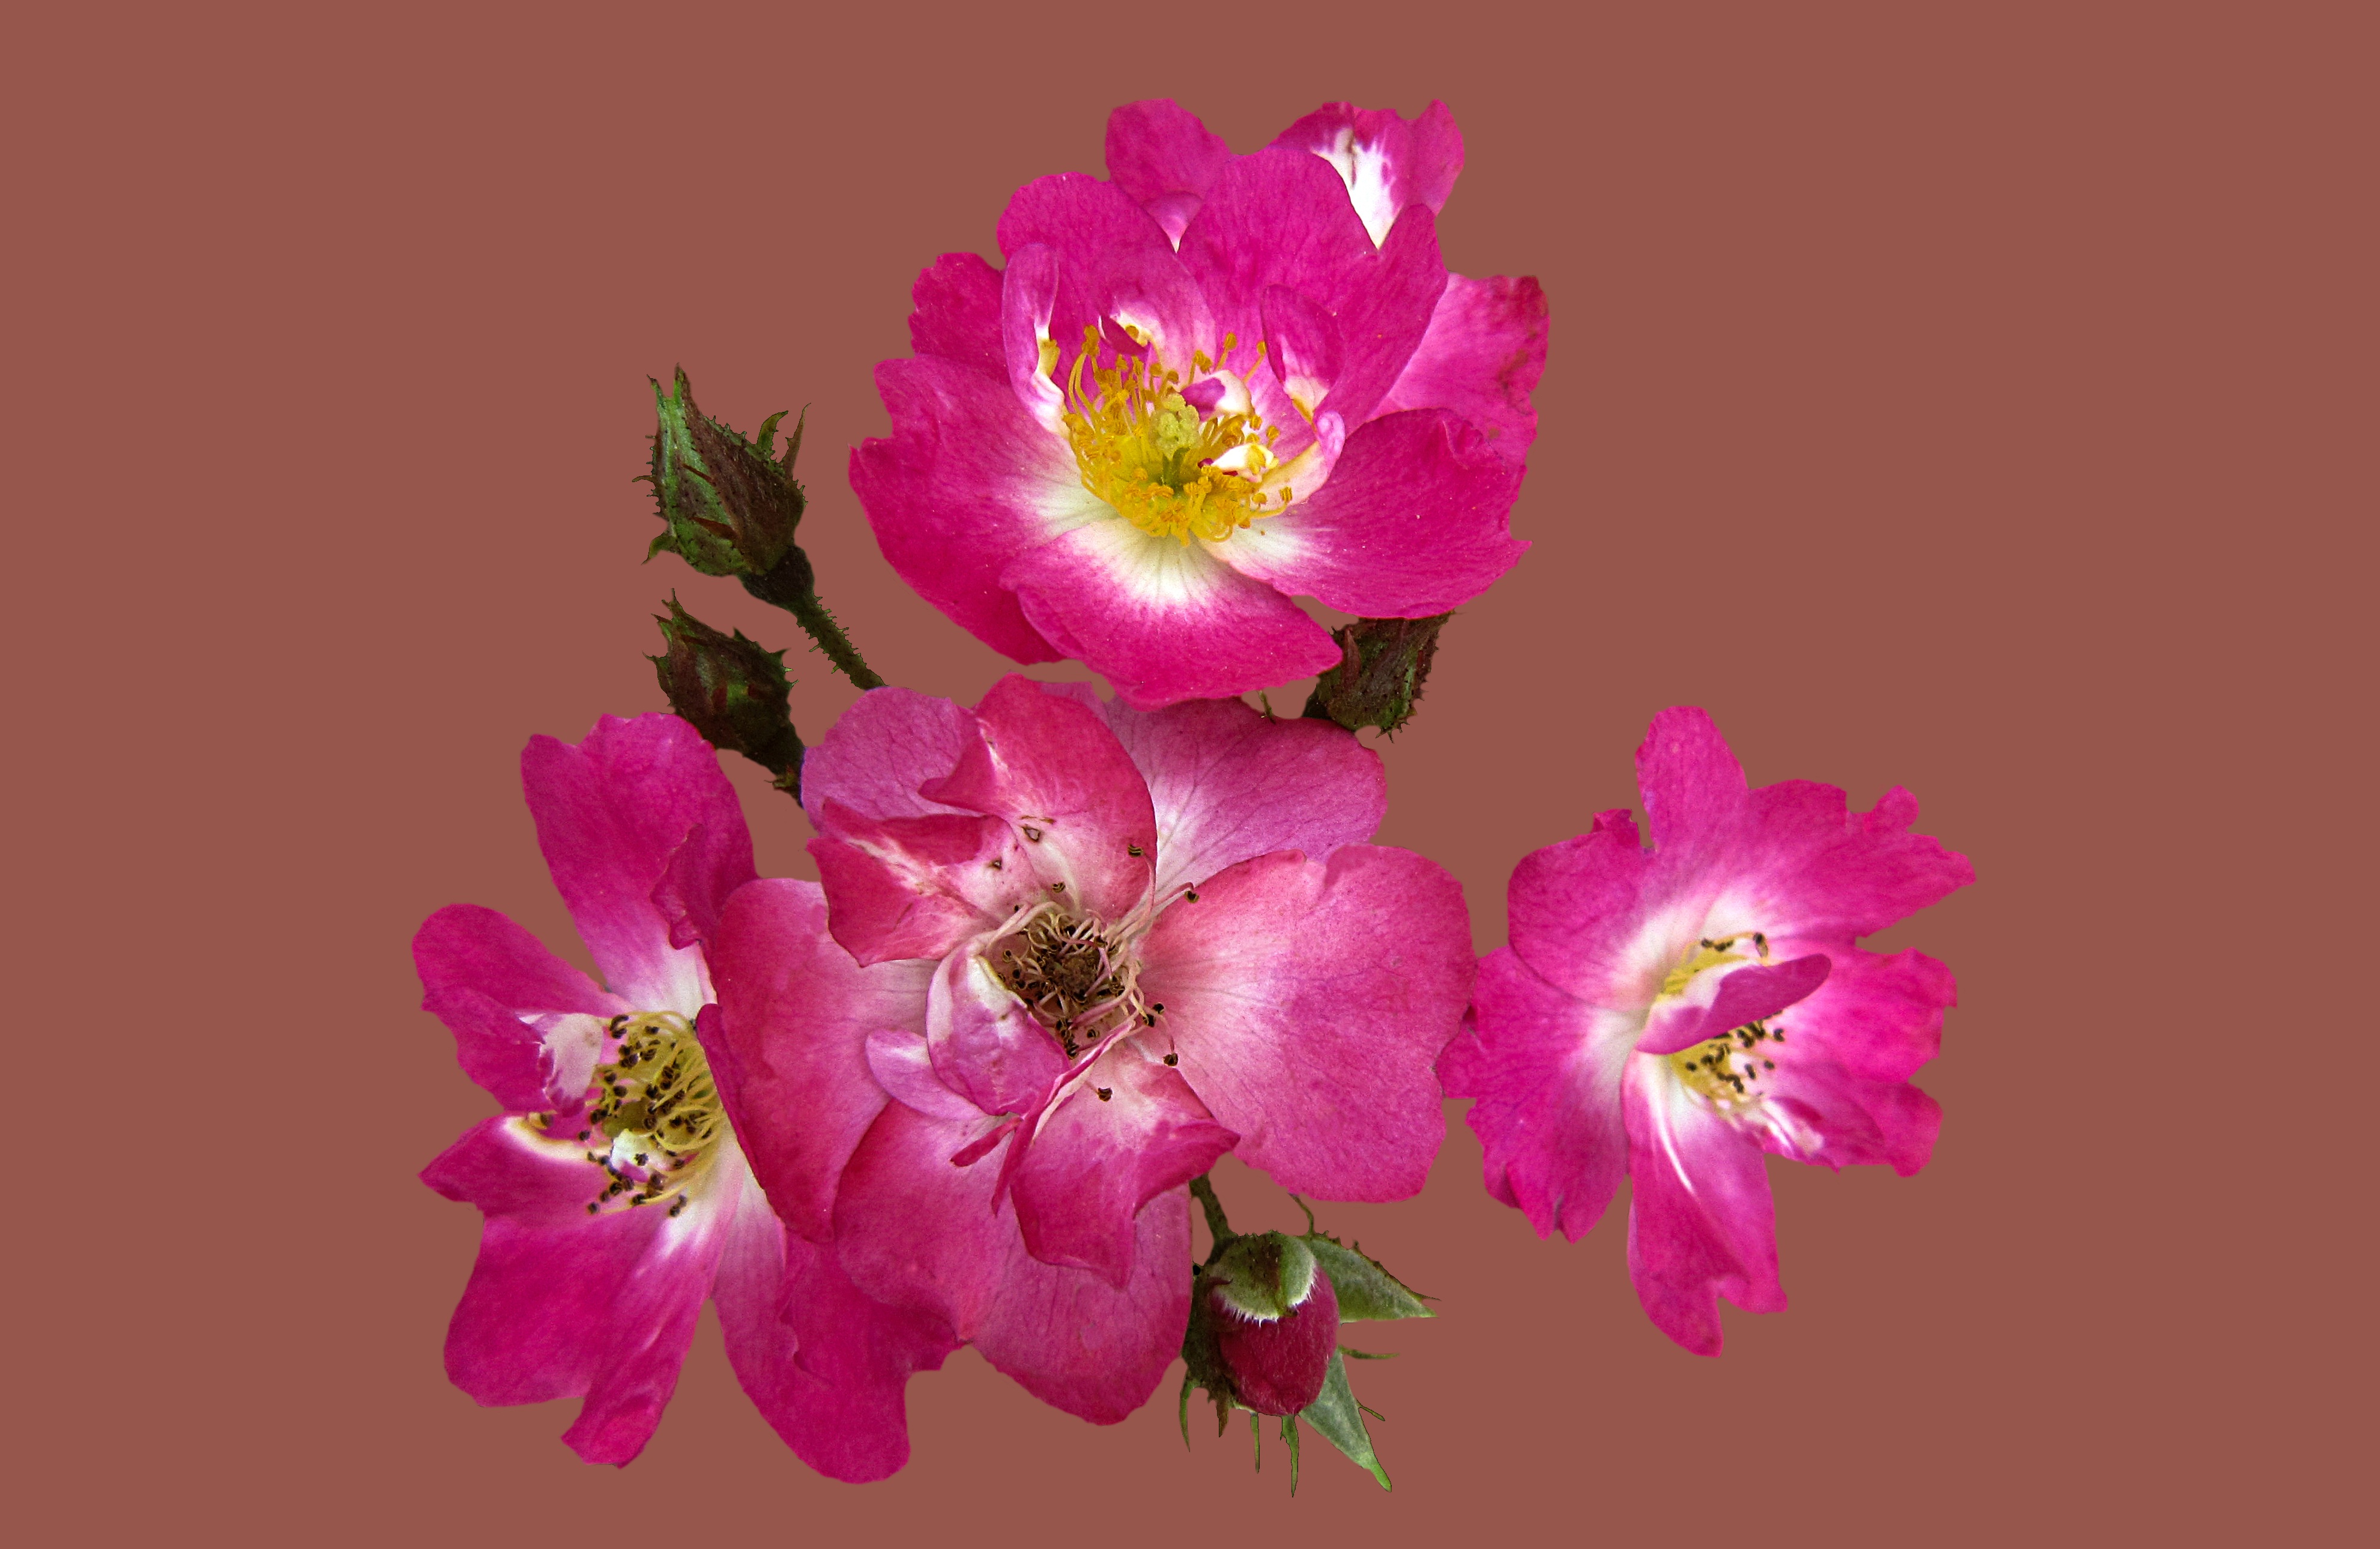
blossom, plant, flower, petal, rose, produce, pink, close, flora, rose bloom, rosengarten bad kissingen, rose city bad kissingen, rose garden, bad kissingen, shrub rose robin hood, flowering plant, rose family, land plant